Marko Car (basketball)

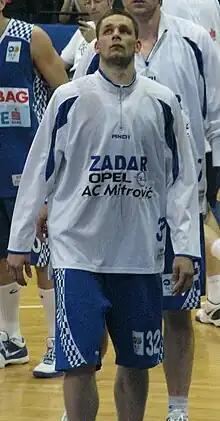
Car in 2010

Marko Car (born 21 October 1985) is a Croatian professional basketball player for UBSC Graz of the Austrian Basketball Superliga.